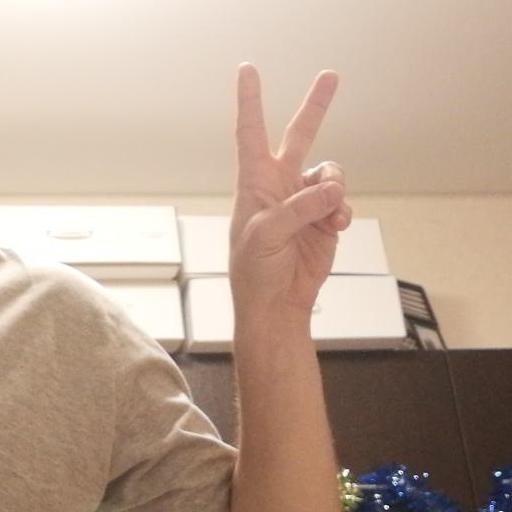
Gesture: peace